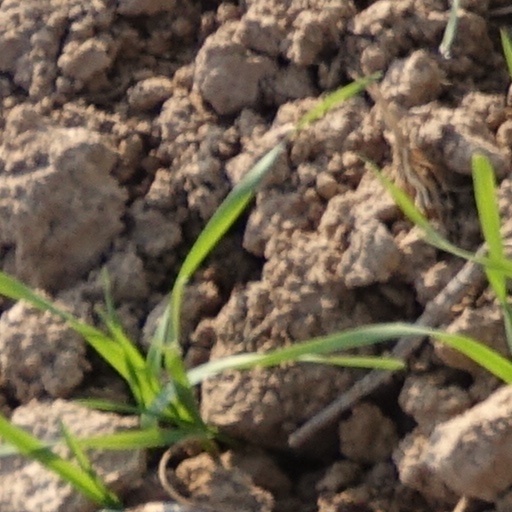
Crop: wheat